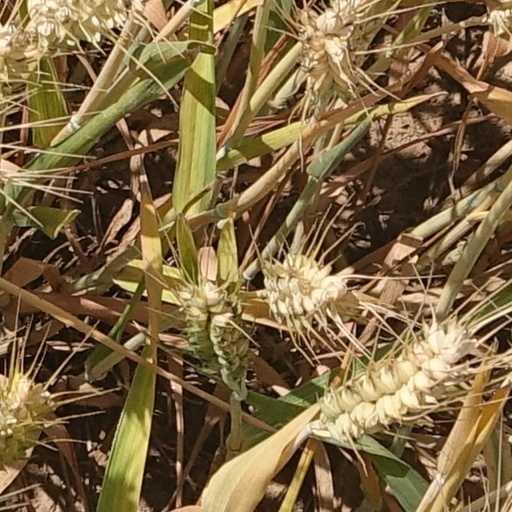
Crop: wheat